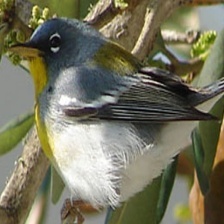
Species: NORTHERN PARULA
Scientific name: SETOPHAGA AMERICANA